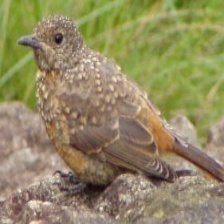
Species: CAPE ROCK THRUSH
Scientific name: MONTICOLA RUPESTRIS